The Forum at 343 East 74th Street

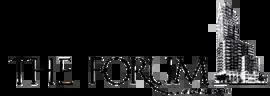

The Forum, which was designed by architect Elliott Vilkas, is often noted from a distance for its pronounced sloping curtain wall on the building's south side. The sloping glass wall was designed to provide optimum light for the duplex and triplex units that occupy the top floors. The building's massing is also noted as unique for a midblock building, with roughly half of its frontage set back to create a small plaza along 74th Street featuring two-story arched windows at the base of the building.